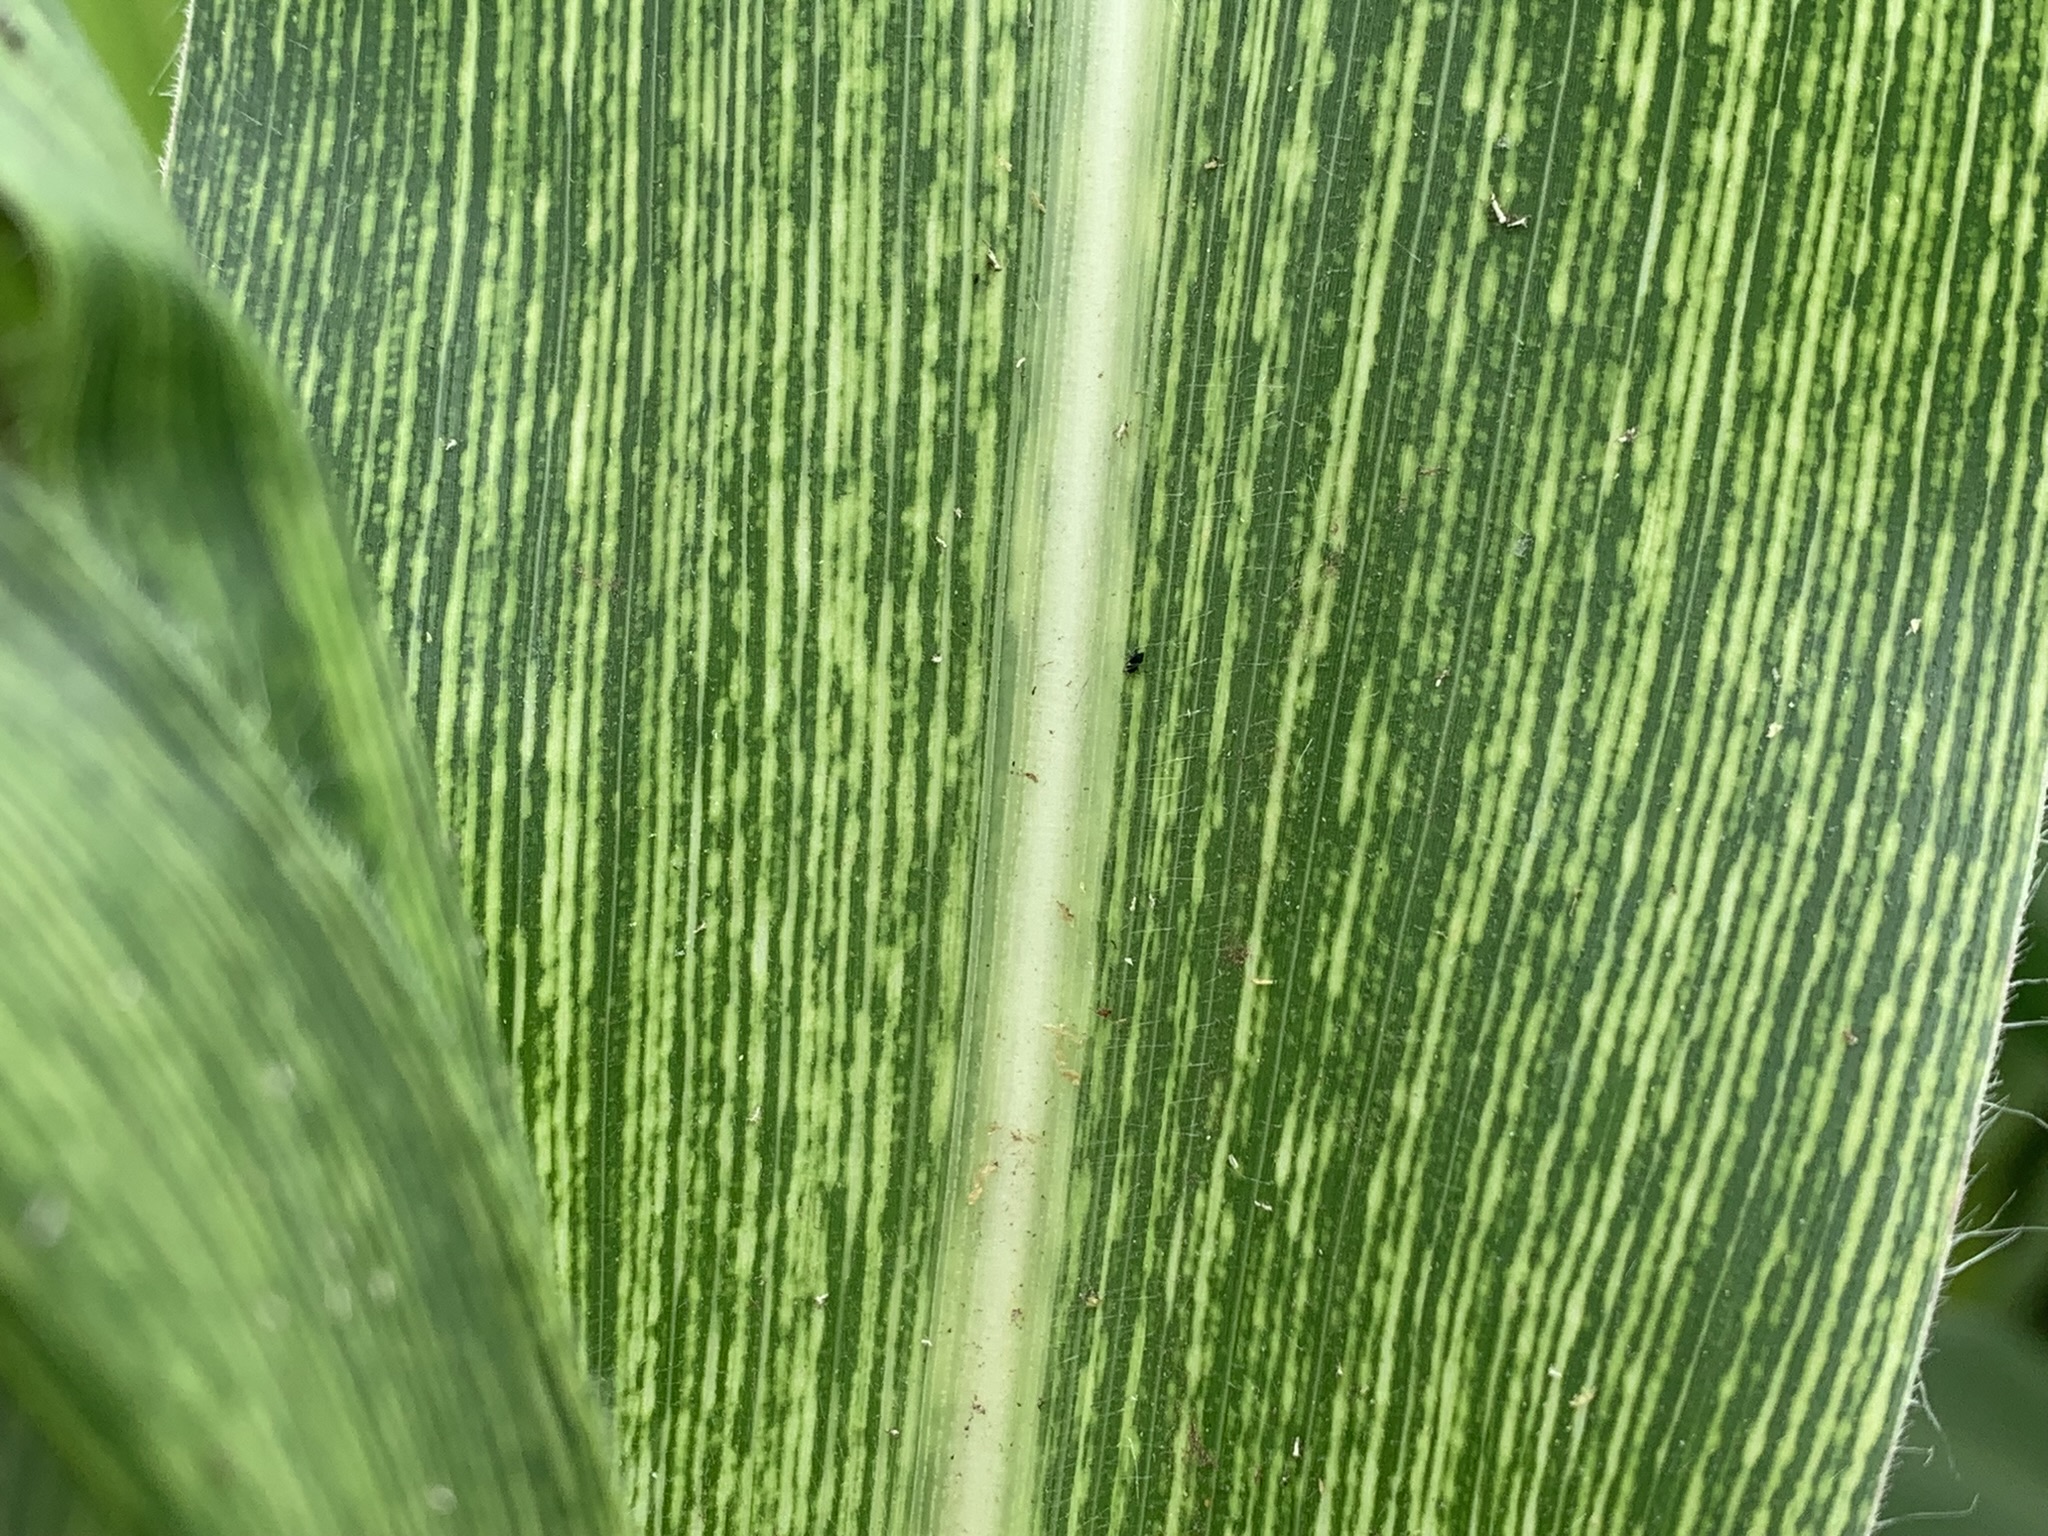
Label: MSV